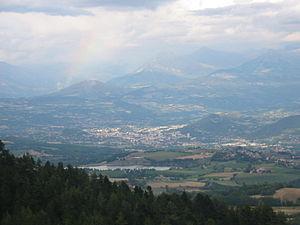
Le Rallye Monte-Carlo 1981, disputé du 24 au 30 janvier 1981, est la quatre-vingt-huitième manche du championnat du monde des rallyes courue depuis 1973, et la première manche du championnat du monde des rallyes 1981.